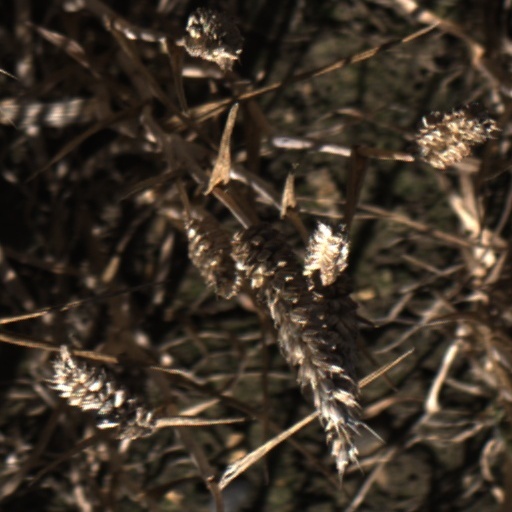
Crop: wheat